Williamson College of the Trades

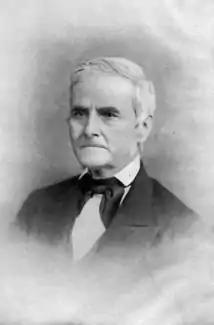
Isaiah Vansant Williamson c.1880

Williamson College of the Trades (formerly Williamson Free School of Mechanical Trades) is a private men's junior vocational college in Media, Pennsylvania. The school was founded on December 1, 1888, by Philadelphia merchant and philanthropist Isaiah Vansant Williamson.